Zita of Bourbon-Parma

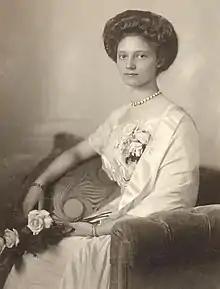
Photograph by Carl Pietzner, 1911

Zita of Bourbon-Parma (Zita Maria delle Grazie Adelgonda Micaela Raffaela Gabriella Giuseppina Antonia Luisa Agnese; 9 May 1892 – 14 March 1989) was the wife of Charles I, the last monarch of Austria-Hungary. She was also the last Empress of Austria and Queen of Hungary, in addition to other titles. She was declared Servant of God by Pope Benedict XVI.